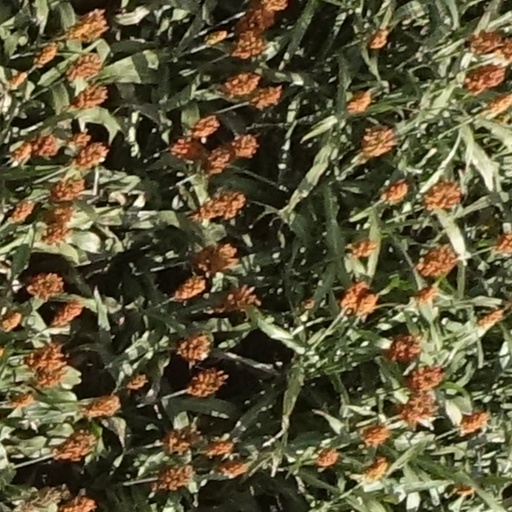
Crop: sorghum